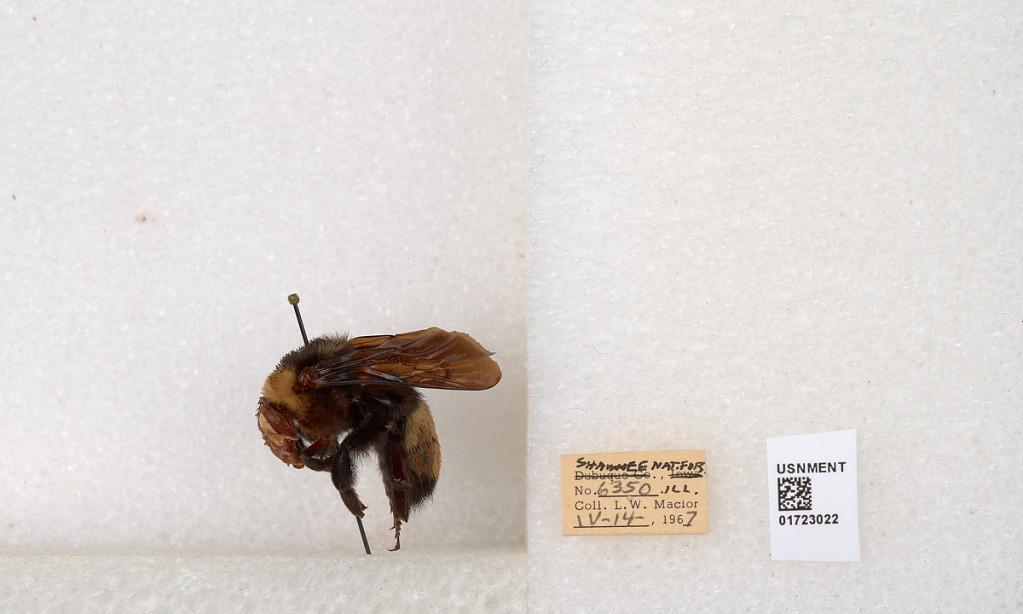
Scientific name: Bombus (Bombus) nevadensis auricormus
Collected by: L. Macior
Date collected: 1967-4-14
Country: United States
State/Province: Illinois
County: Johnson
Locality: Shawnee National Forest
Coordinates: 37.5114, -88.8011